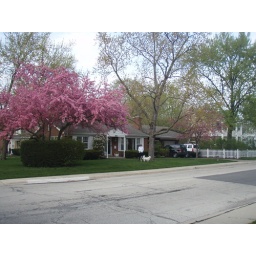
View from the corner - you can see the white picket fence around the yard (ha).